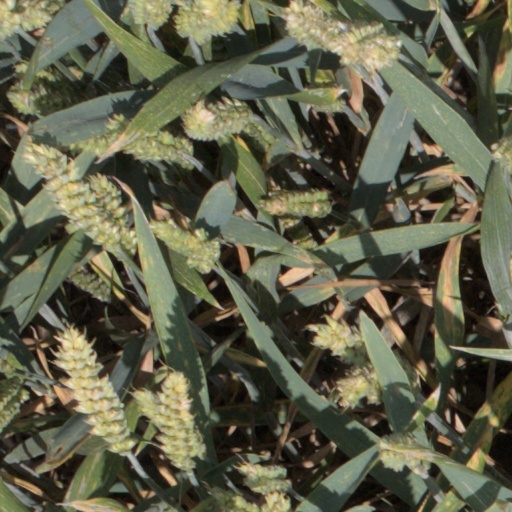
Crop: wheat